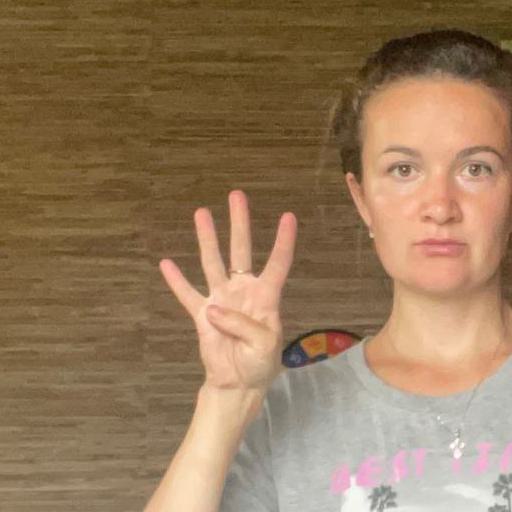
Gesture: four